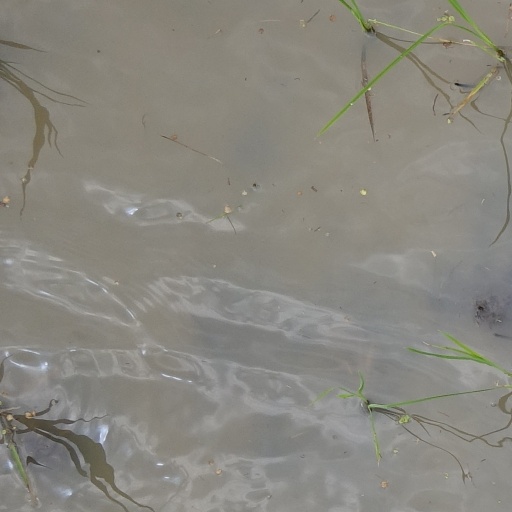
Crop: rice